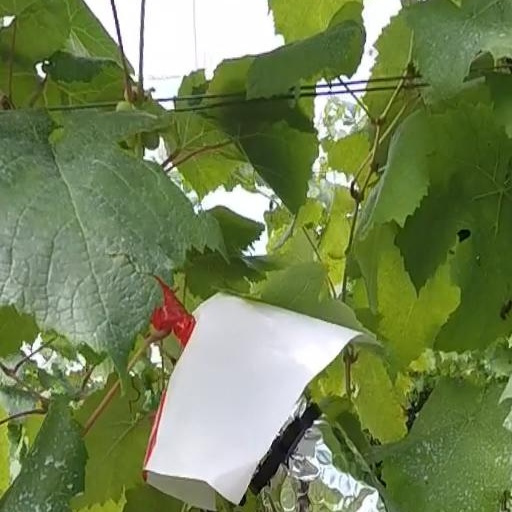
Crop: grape